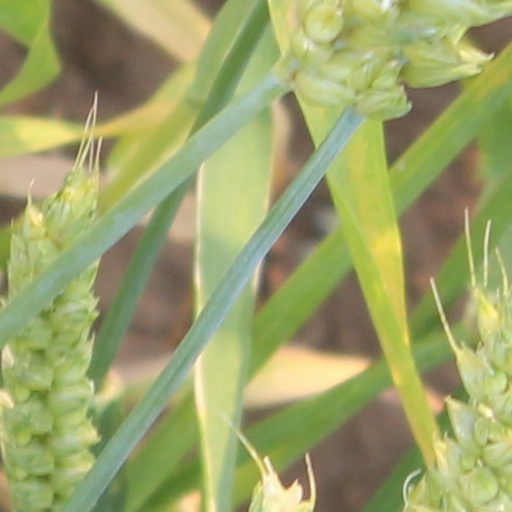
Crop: wheat